John L. Etzel House

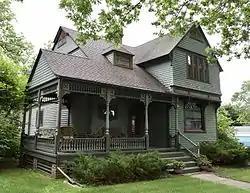

The John L. Etzel House is a historic building located in Clear Lake, Iowa, United States. Etzel was a local merchant and financier. He was an incorporator and served as president of the Cerro Gordo State Bank. He and his brother George founded Clear Lake Electric Light and Power Company and he served as its president. Etzel was appointed the local postmaster in 1885. He was the first person to own this house, which is an example of late Victorian eclectic design. It was one of seven similar houses that were built by local banker Frank Rogers between 1890 and 1910. Completed in 1894, the two-story frame house features an irregular plan. The second story of the main facade is cantilevered over the first story, and supported by four ornate brackets. The gabled front porch, which extends beyond the side of the house, has turned posts and gingerbread ornamentation. It was listed on the National Register of Historic Places in 1983.